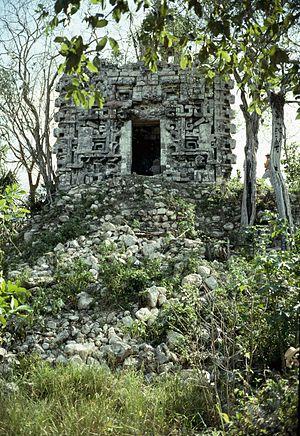
Cette liste des sites mayas est une liste alphabétique répertoriant un nombre significatif de sites archéologiques associés à la civilisation maya de la Mésoamérique.